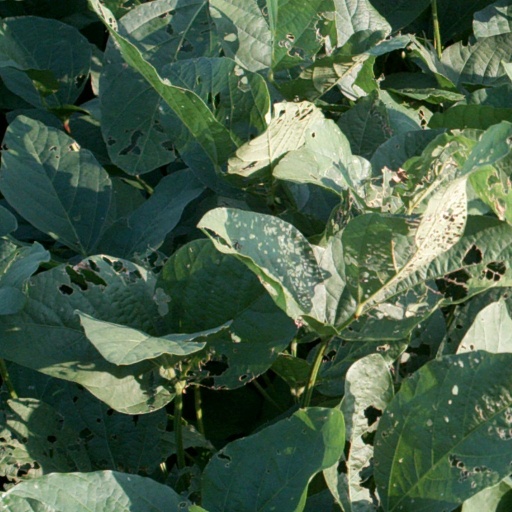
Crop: soybean